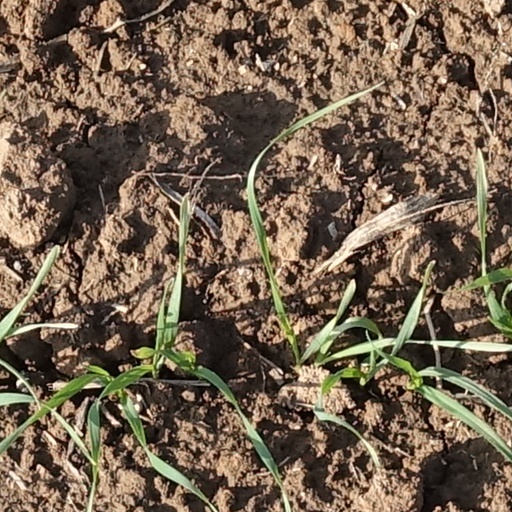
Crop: wheat